Zaidín (Granada)

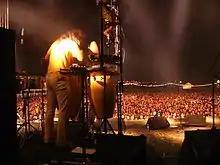
Zaidin Rock

Zaidin's Rock Festival or Zaidin Rock, is celebrated outdoors in different squares and streets of the neighbourhood and it marks the end of summer and the hosting of the university students. It was created in 1983 by the Asociación de Vecinos del Zaidín-Vergeles (Neighbourhood Association of Zaidín-Vergeles) and is organized by them since. Organising this gives them no profit. Since it is open to everyone and free it encourages the congregation of multitudes year after year.